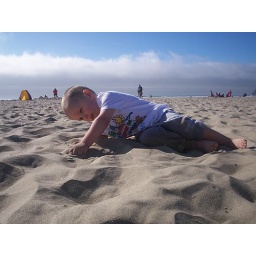
Zeke loved digging in the sand at the beach